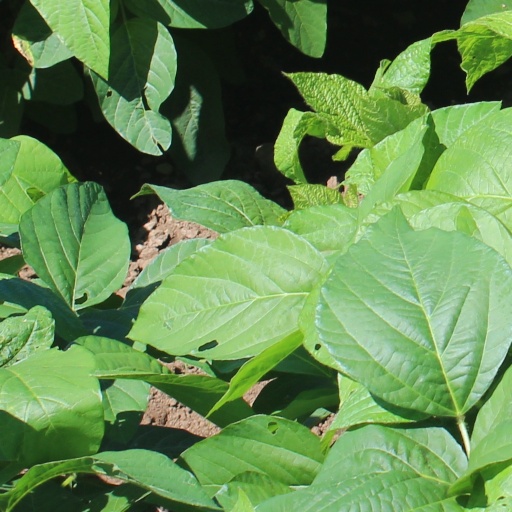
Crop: soybean